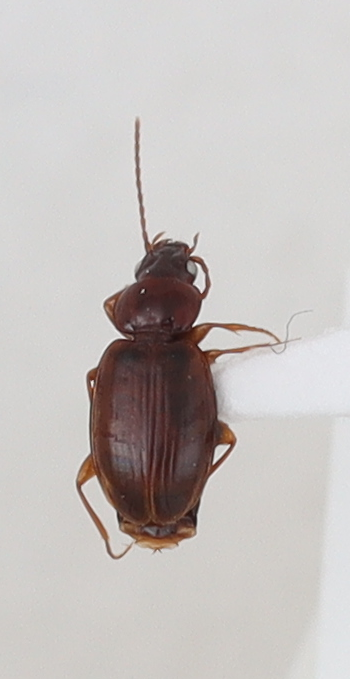
Scientific name: Trechus obtusus
Plot: 14
Trap: E
Collected: 20210713